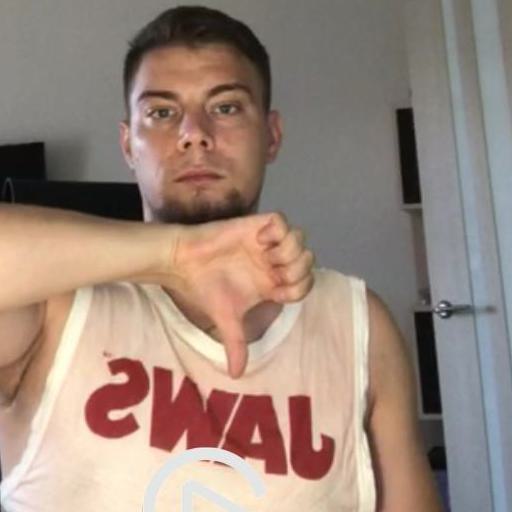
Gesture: dislike